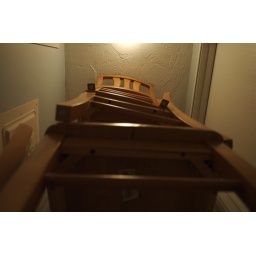
I was so confident in my engineering skillz that I got partially under the tower of chairs to photograph it.